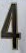
Number: 4